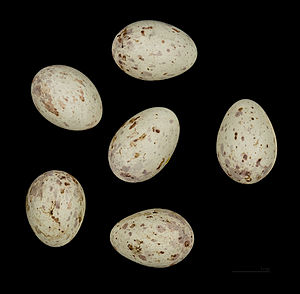
Snespurv / Levevis
Plectrophenax nivalis
Snespurven er en spurvefugl i sporeværlingefamilien. Den yngler i de arktiske egne, men trækker sydpå om vinteren.